West Bromwich

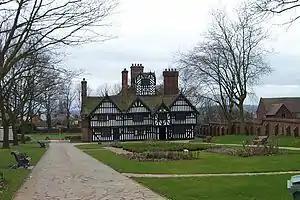
Oak House, West Bromwich.

West Bromwich's road links were further enhanced in 1995 on the completion of the Black Country Spine Road which also by-passes Wednesbury and the east of Bilston. The completion of this new road opened up several square miles of previously inaccessible land, and has allowed several major businesses to set up along the route. This has helped relieve some of the unemployment problems in West Bromwich, although most parts of the town still have the highest unemployment rates in the West Midlands.